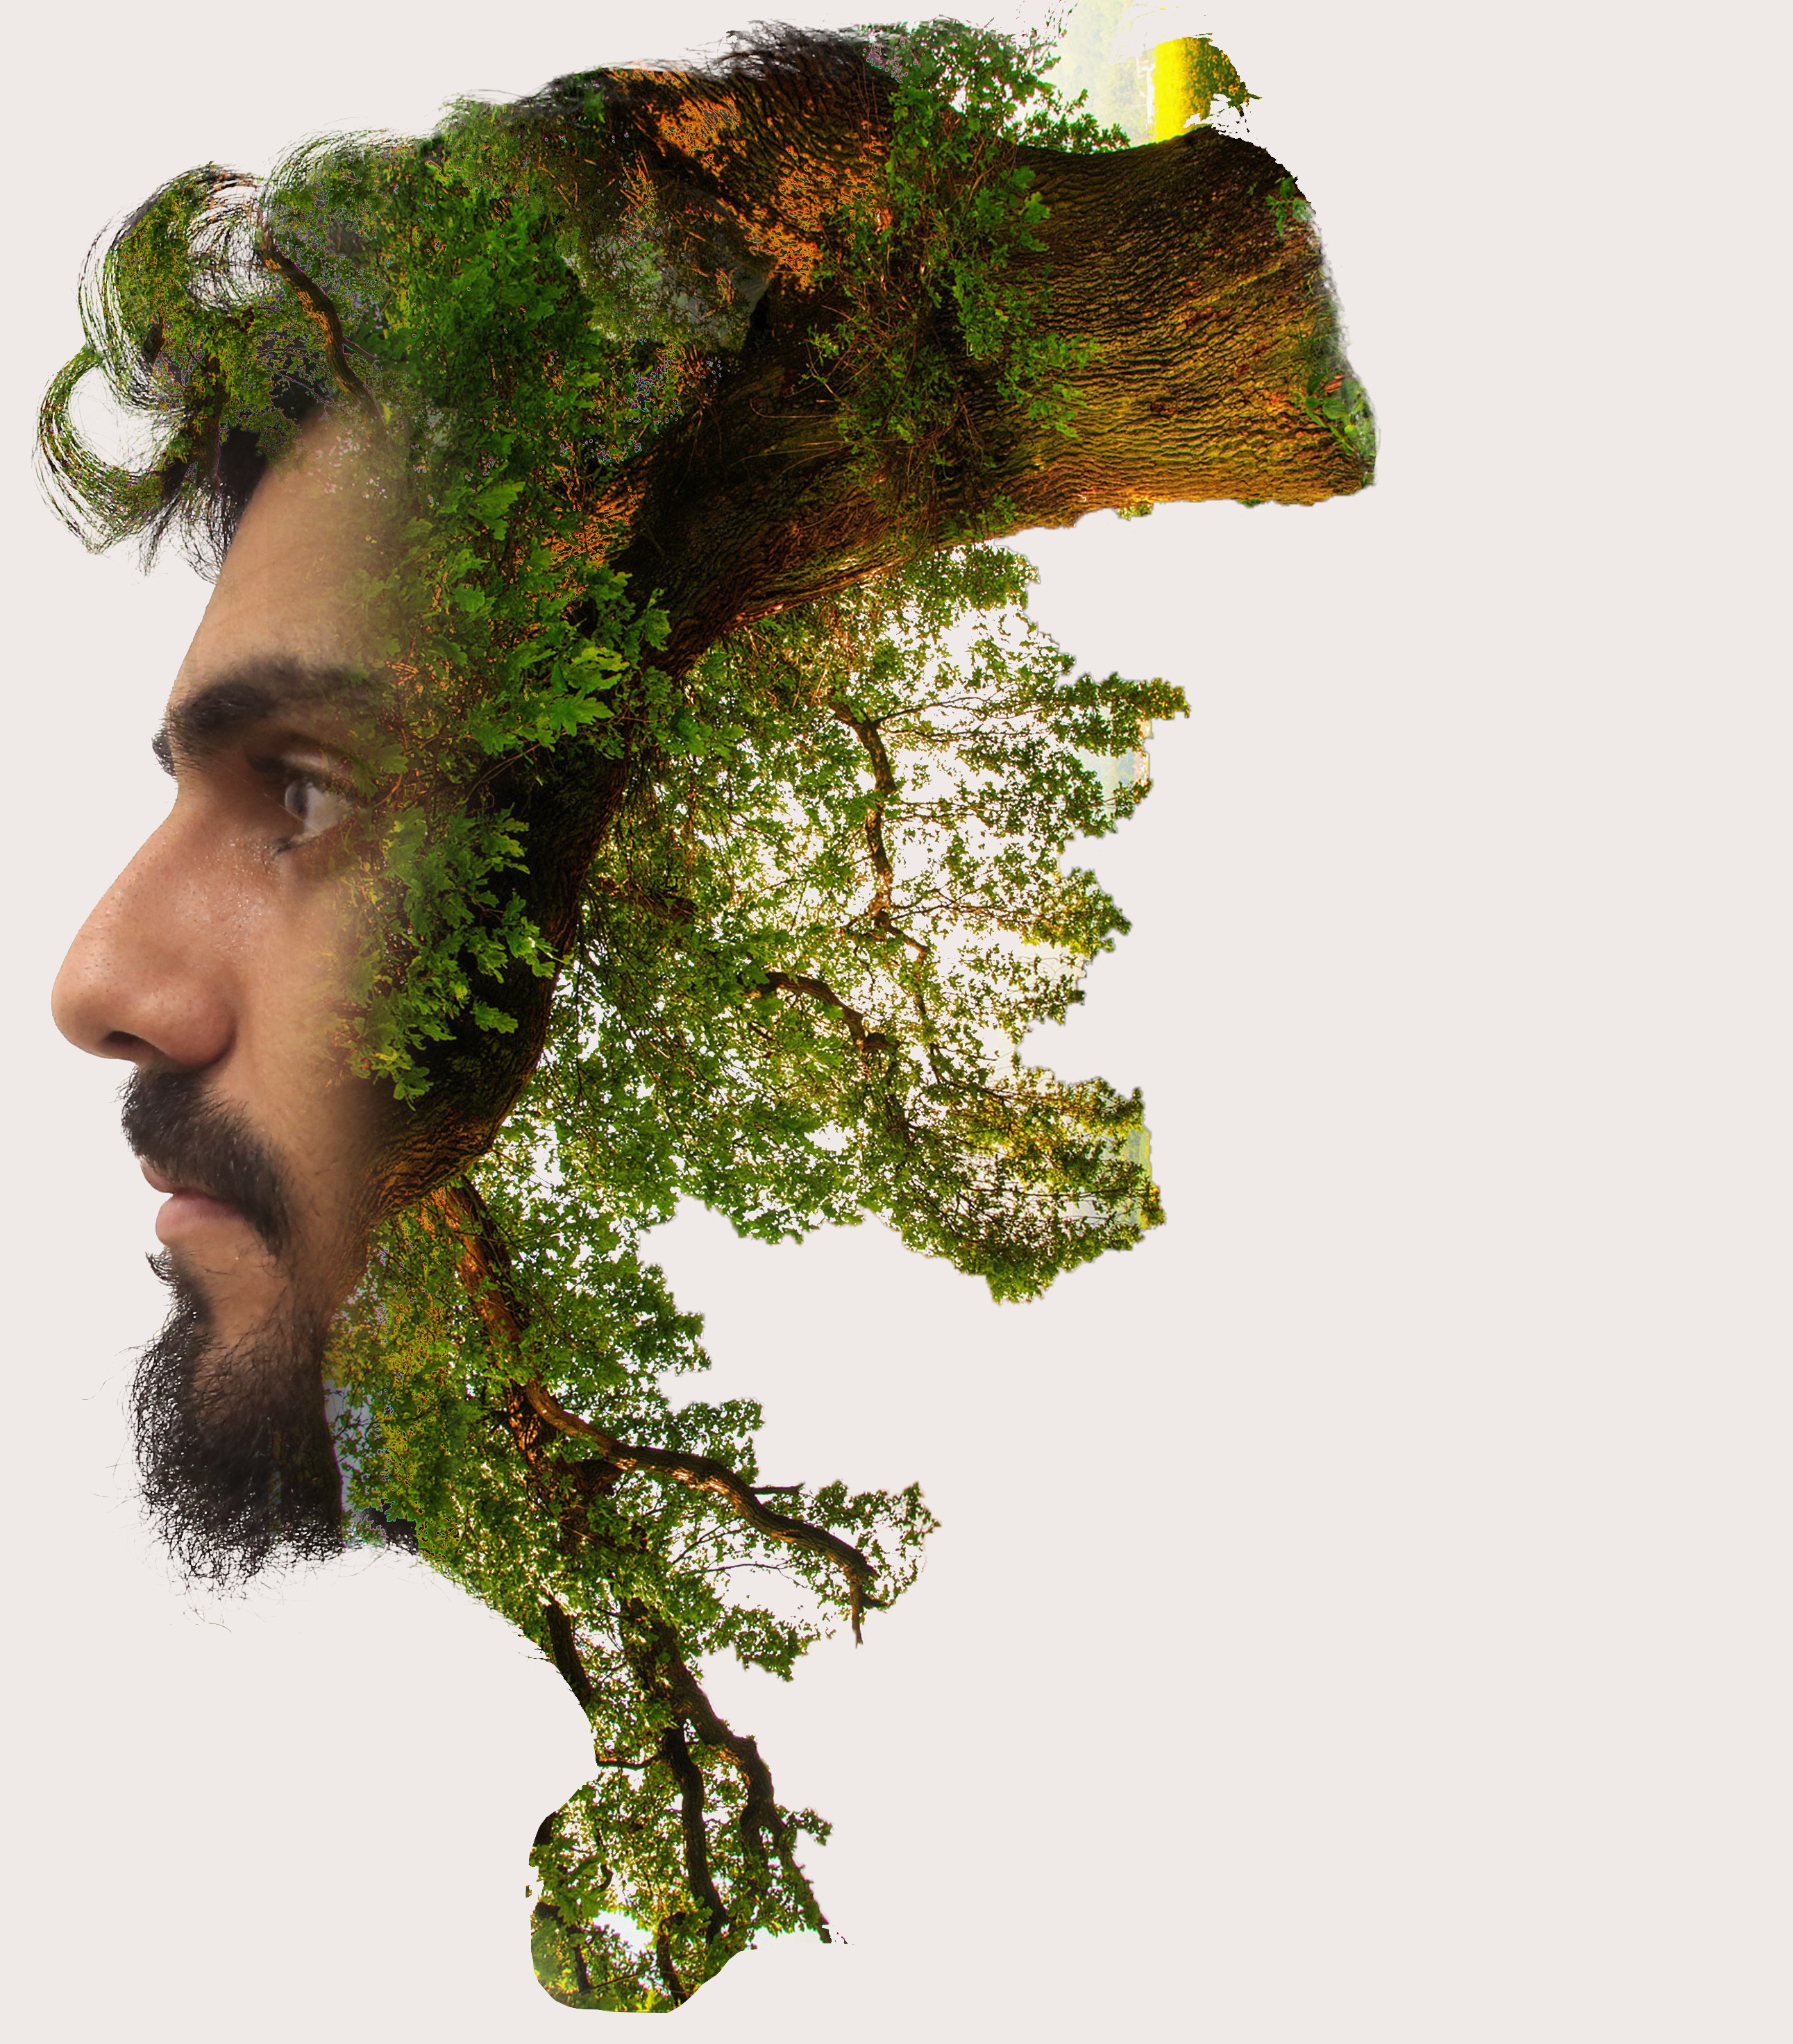
tree, nature, branch, plant, trunk, produce, double exposure, houseplant, exposure, illustration, photoshop, layer, woody plant, land plant